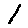
Label: 1